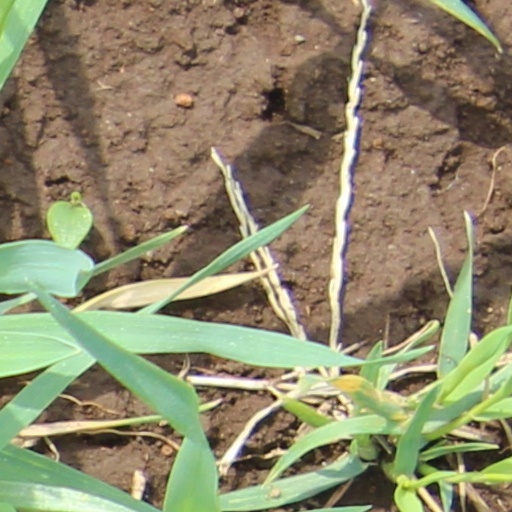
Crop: wheat